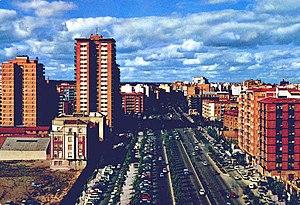
Valladolid est une commune et une ville du Nord-Ouest de l'Espagne, capitale de la province de Valladolid et de la communauté autonome de Castille-et-León. Elle est située à la confluence du Pisuerga et de l'Esgueva. Elle compte une population de 302 884 habitants en 2017, les Vallisolétans.